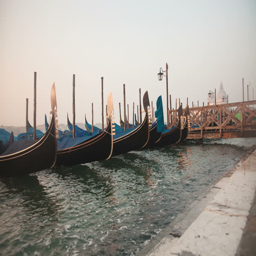
gondolas tied near the pier